Franz Joseph I of Austria

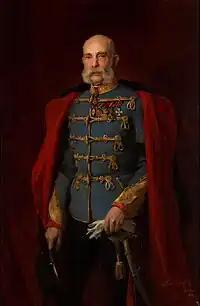
Portrait by Philip de László, 1899

The 1850s witnessed several failures of Austrian external policy: the Crimean War, the dissolution of its alliance with Russia, and defeat in the Second Italian War of Independence. The setbacks continued in the 1860s with defeat in the Austro-Prussian War of 1866, which resulted in the Austro-Hungarian Compromise of 1867.